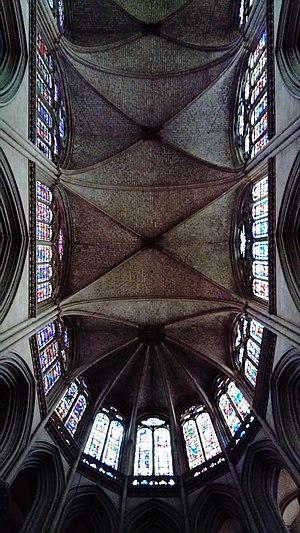
Voûte gothique et vitraux vus de l'intérieur de la Cathédrale Saint-Julien du Mans, France.
La cathédrale Saint-Julien est un édifice religieux situé dans la ville du Mans, dans la Sarthe. Elle est le symbole du diocèse et de l'évêché du Mans où siège l’évêque de la ville. Elle est l’un des plus grands édifices de l’époque gothique-romane de France et un cas unique dans l’Ouest. Elle est un témoignage médiéval du style architectural du gothique angevin.